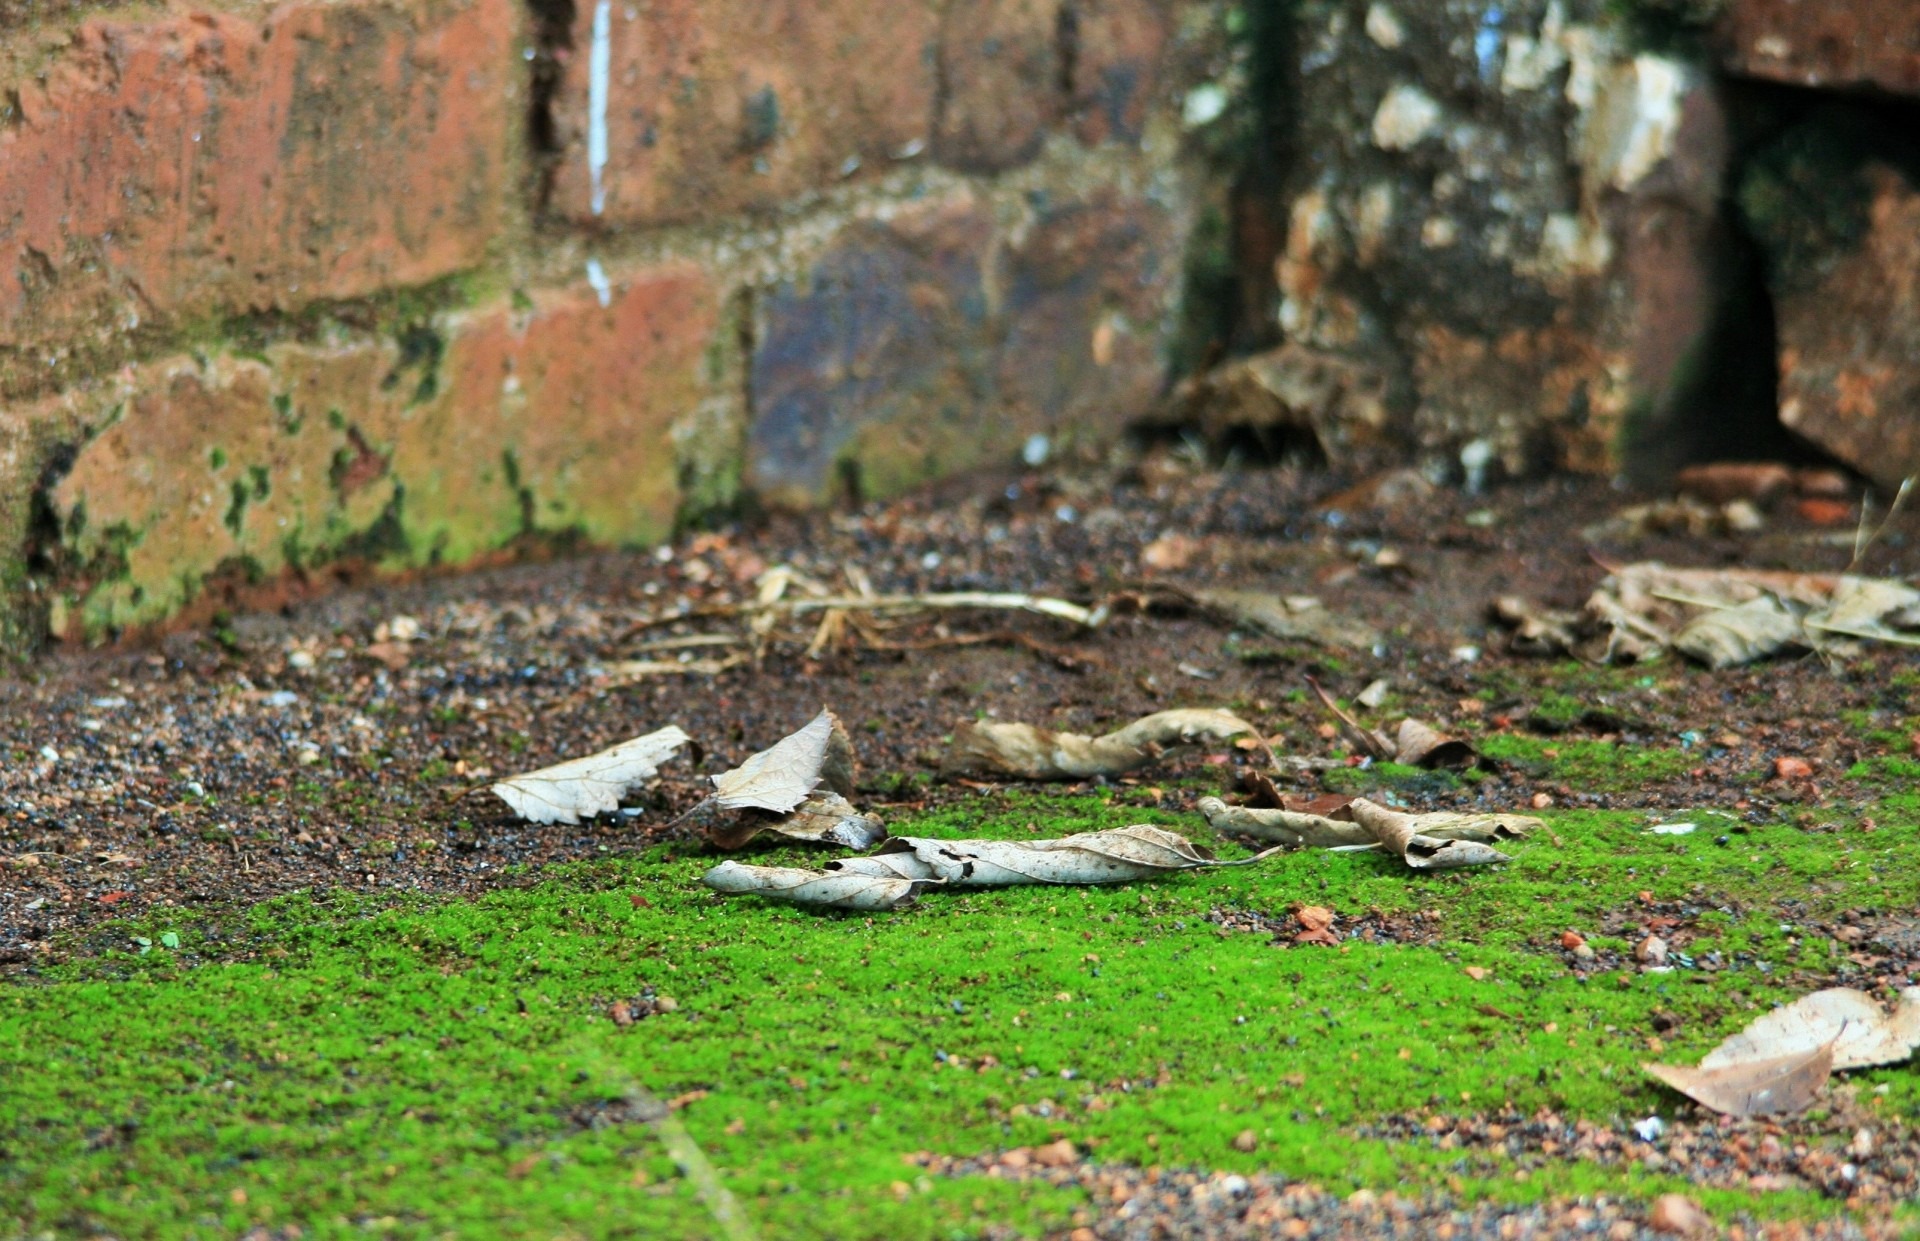
landscape, tree, nature, forest, grass, outdoor, rock, wilderness, ground, texture, leaf, flower, wet, wall, moss, wildlife, environment, foliage, stream, green, dirt, natural, autumn, weather, botany, flora, season, fauna, surface, fungus, vegetation, woodland, cover, organic